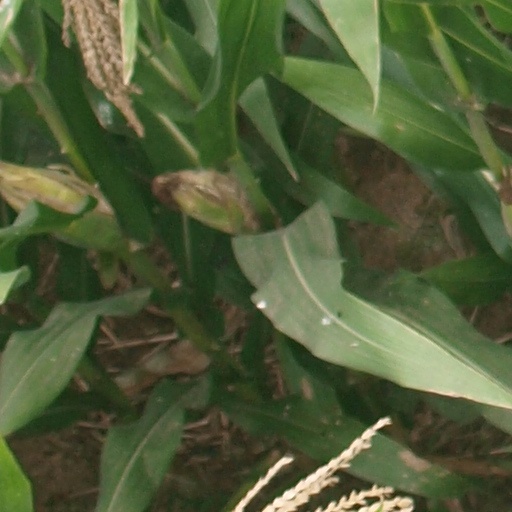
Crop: maize; corn